Pliny Fisk III

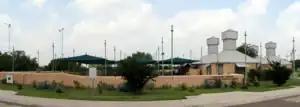
Site of Laredo Demonstration Farm, now the Lamar Bruni Vergara Environmental Science Center

When the Lo Vaca Gathering Co shut off the natural gas supply to the small town of Crystal City (Texas) in the fall of 1977, Bolton and Fisk developed the idea of using Army surplus wood stoves and abundant mesquite for heating. By January 1978, Crystal City residents had installed nearly 1,000 wood stoves. In subsequent years, Bolton and Fisk led an effort to manufacture and install inexpensive solar hot water heaters using salvaged materials. The production of the solar collectors also helped bolster the job market of Crystal City.